Obama nungara

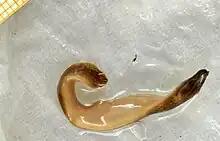
"Obama nungara" showing the ventral side.

"Obama nungara" is a medium-sized land planarian with a lanceolate body, being up to long. The background color of the dorsum varies from golden yellow to honey yellow and is covered by dark-brown to black spots and flecks aggregated in short and irregular longitudinal streaks, giving it a light to dark-brown marbled appearance. A fine line devoid of brown pigmentation usually runs longitudinally along the middle of the dorsum, sometimes having a diffuse dark border formed by concentration of the brown pigmentation. In some specimens this line is also covered by pigmentation and is almost unnoticeable. The ventral side has a uniform cream to grey-white color.